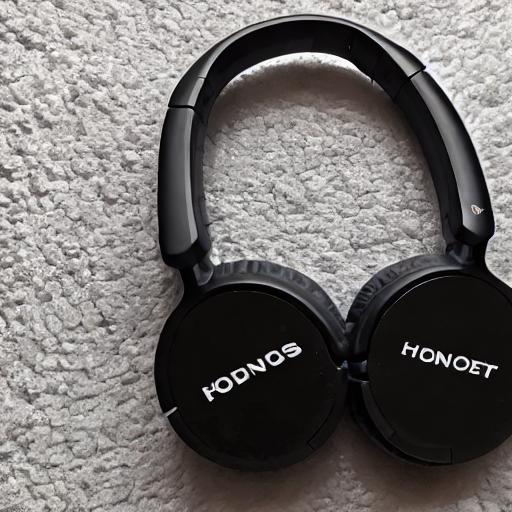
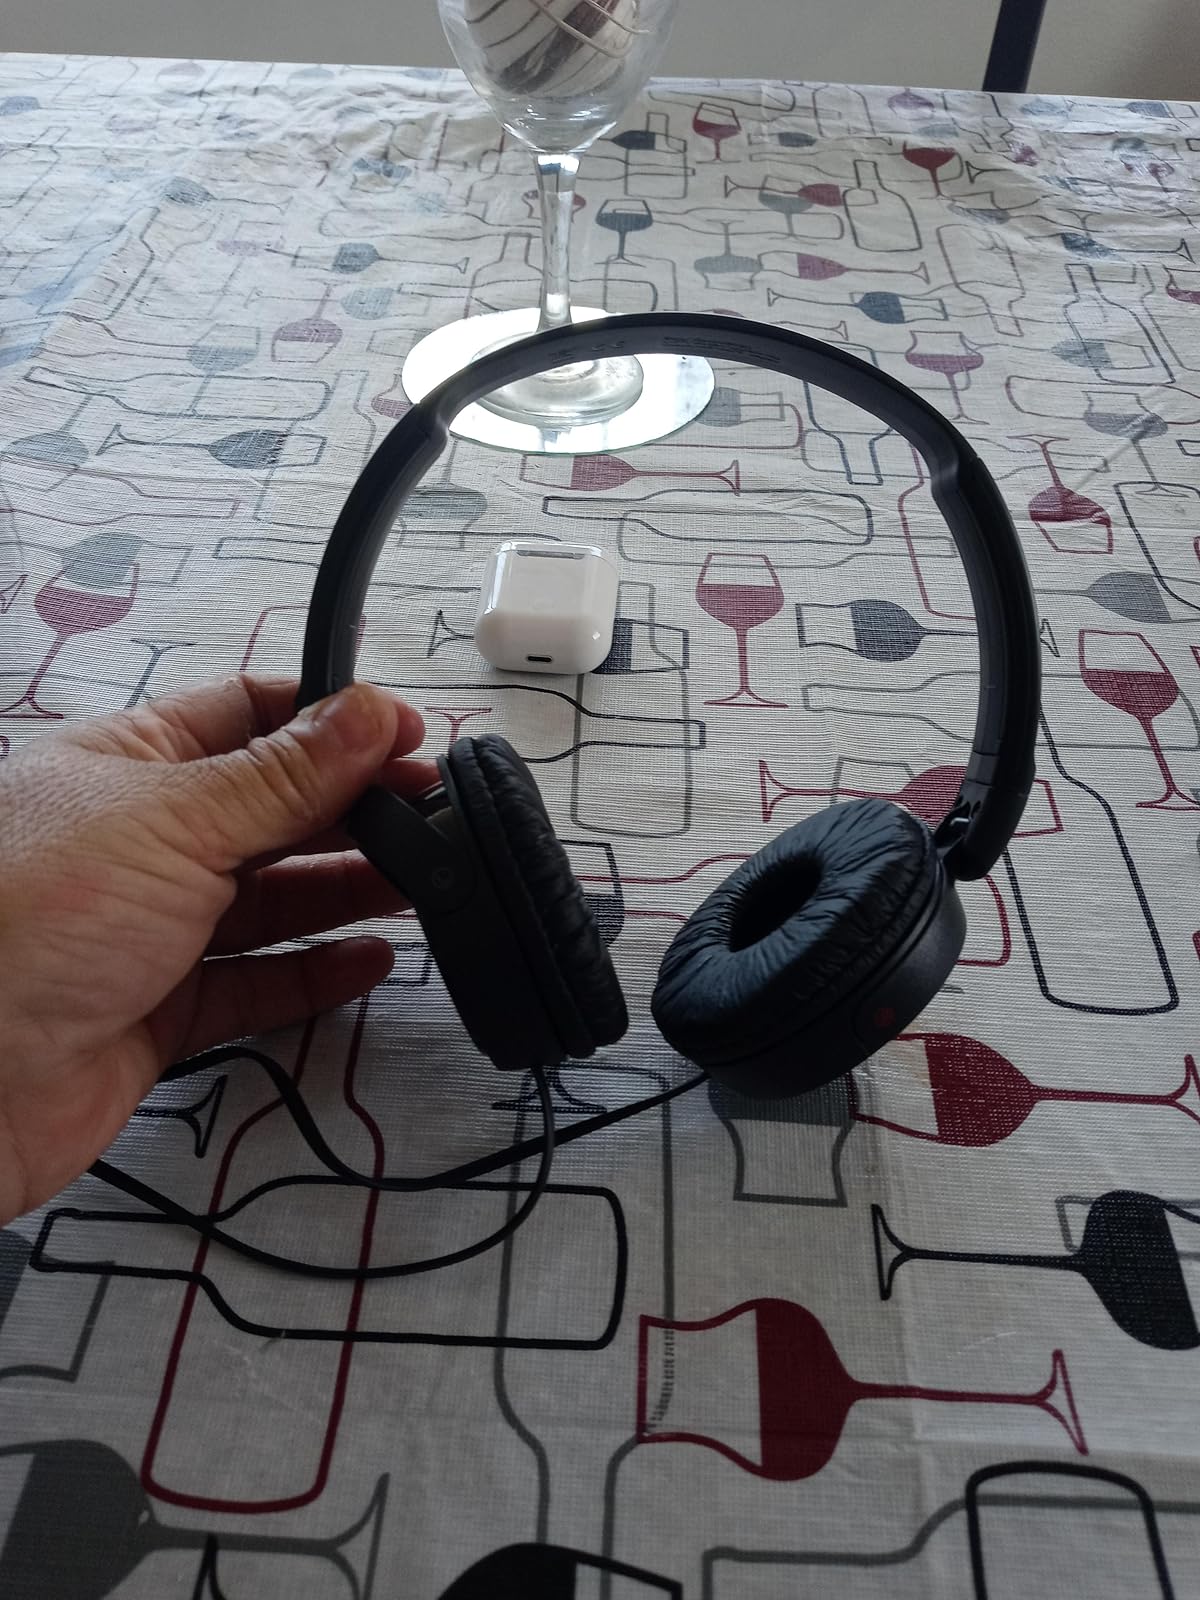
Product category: headphones
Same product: no